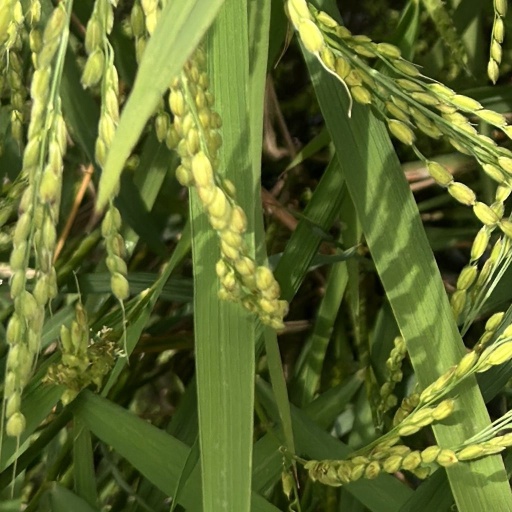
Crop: rice